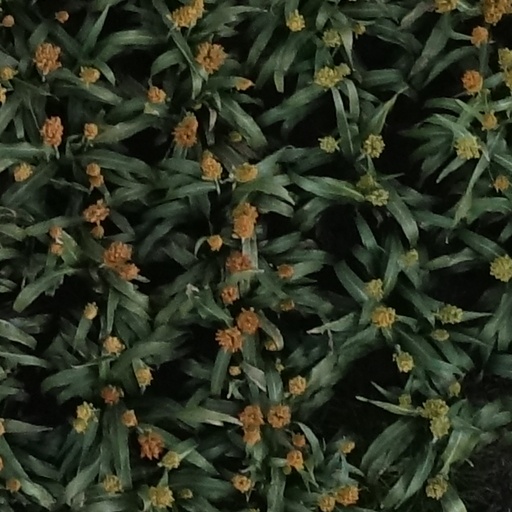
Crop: sorghum